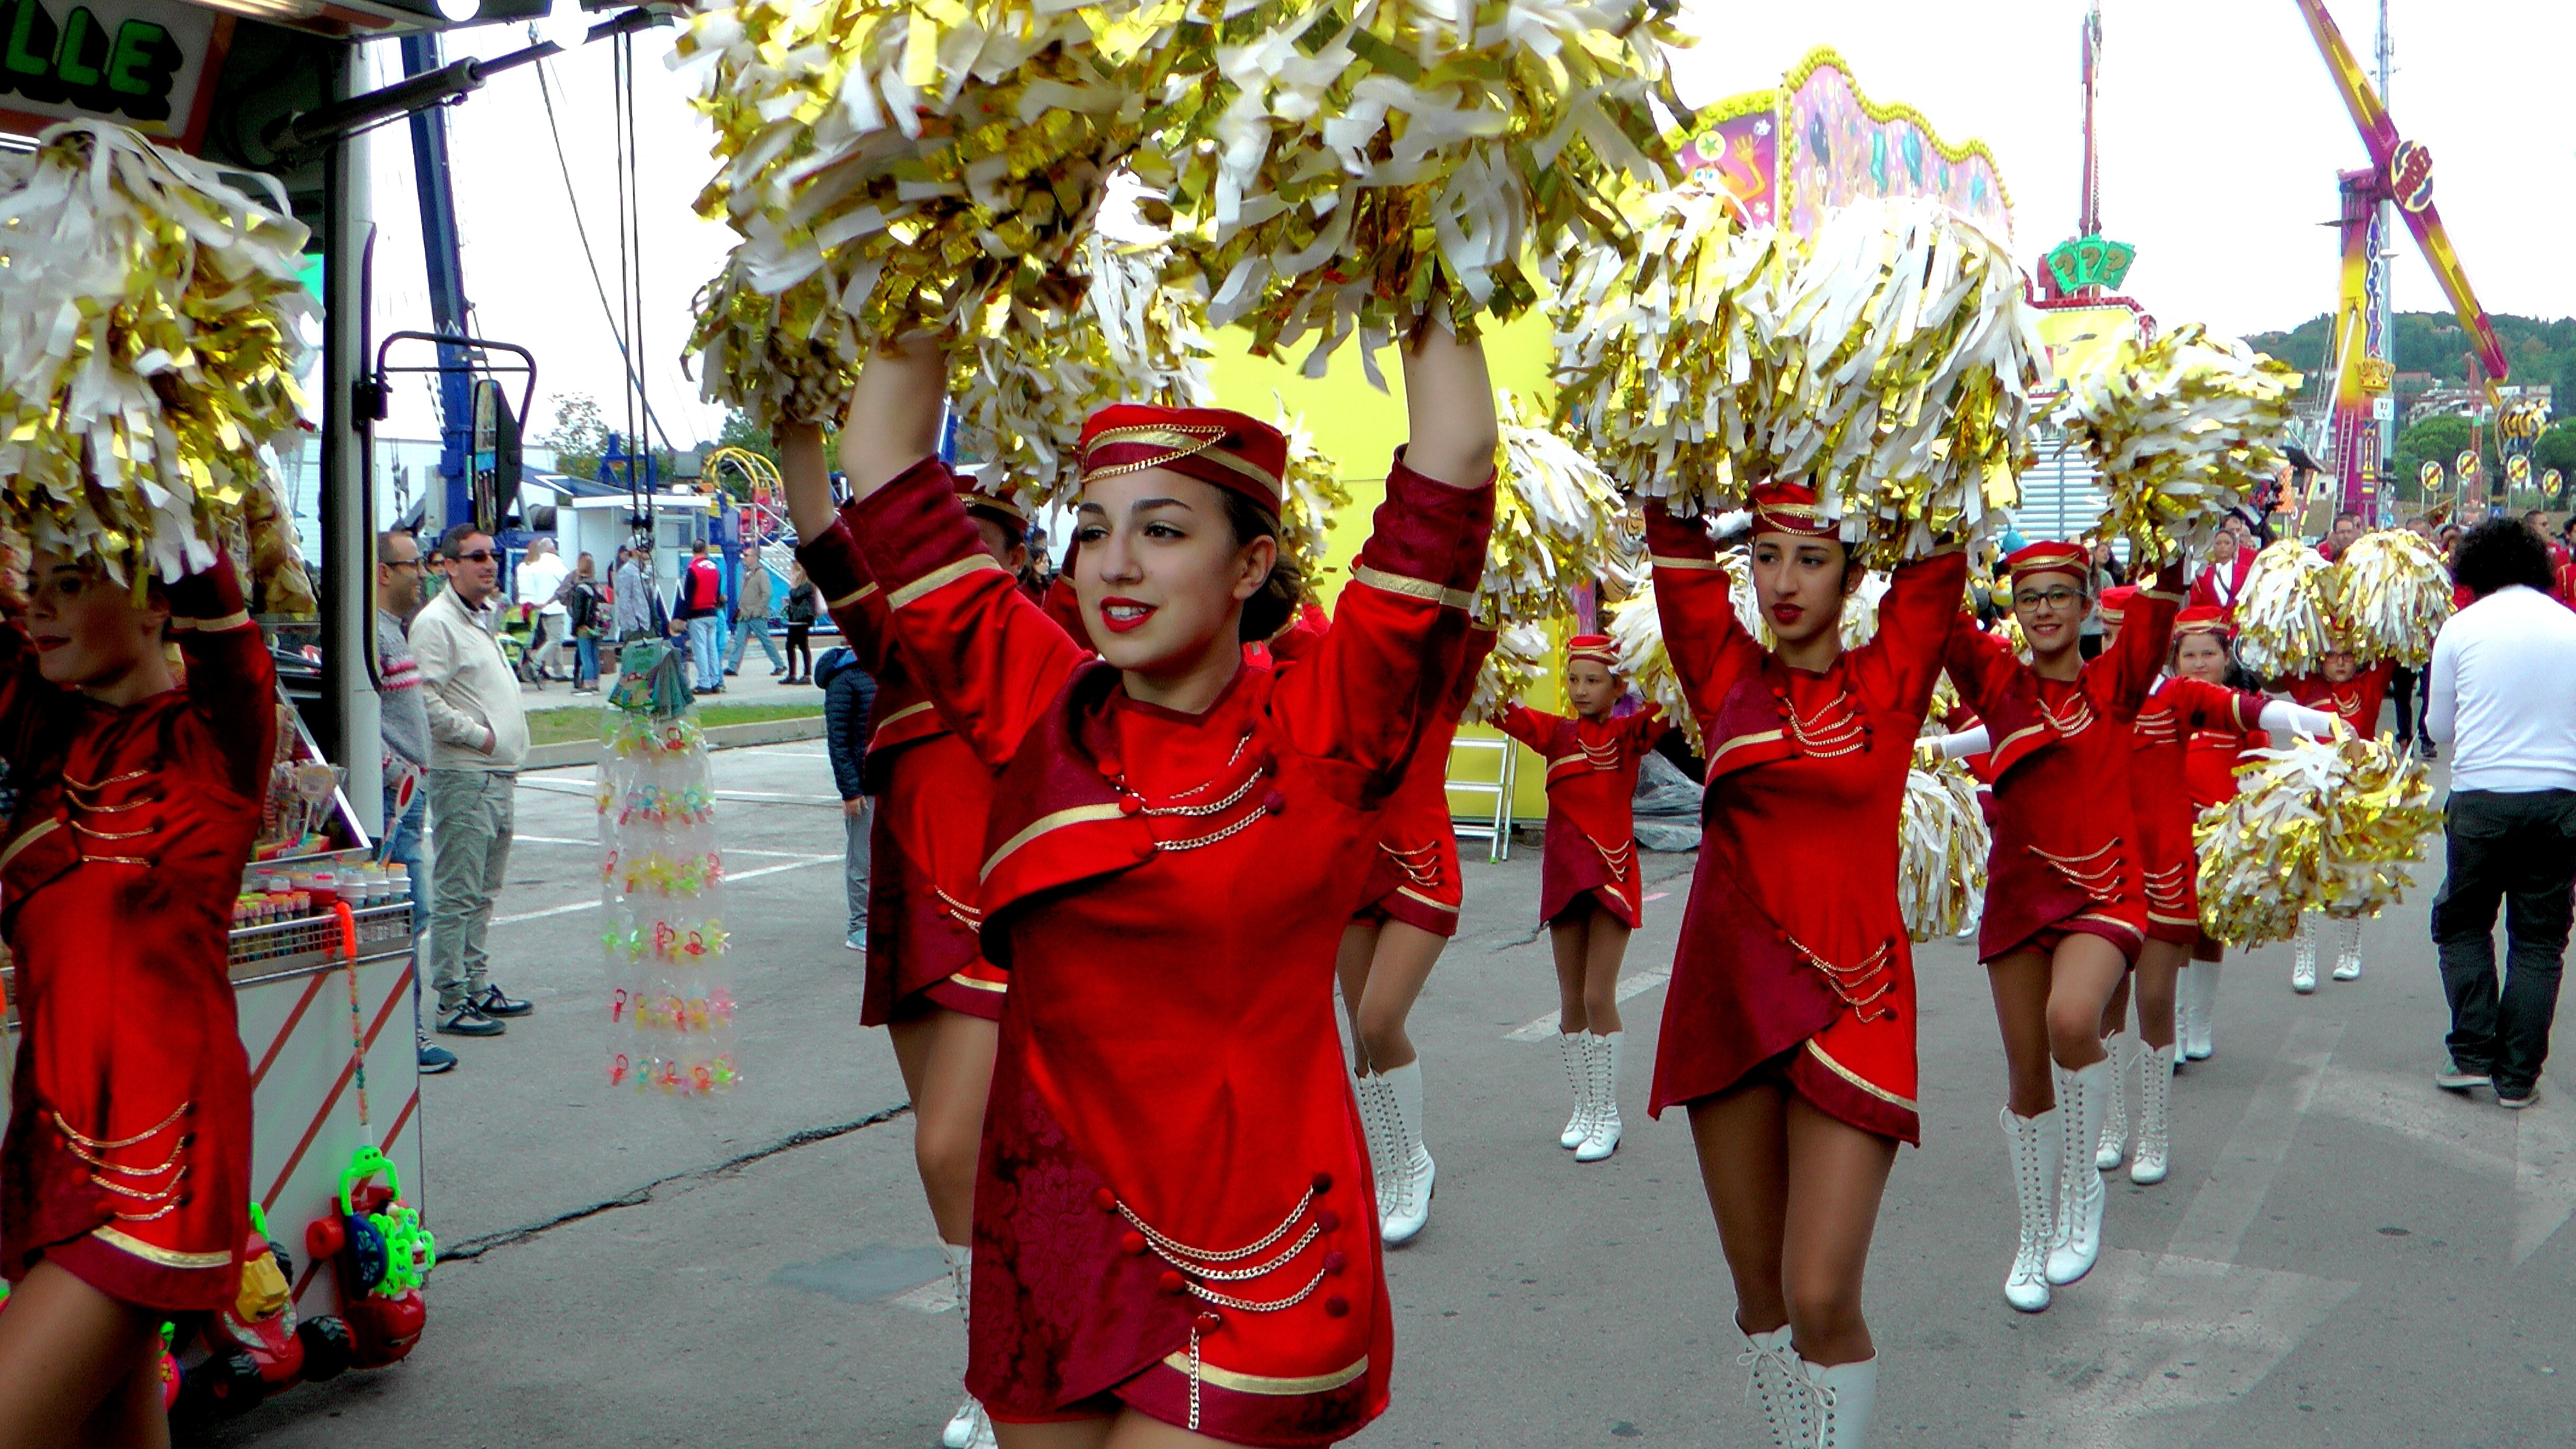
people, woman, female, carnival, festival, girls, women, event, funfair, feast, majorettes